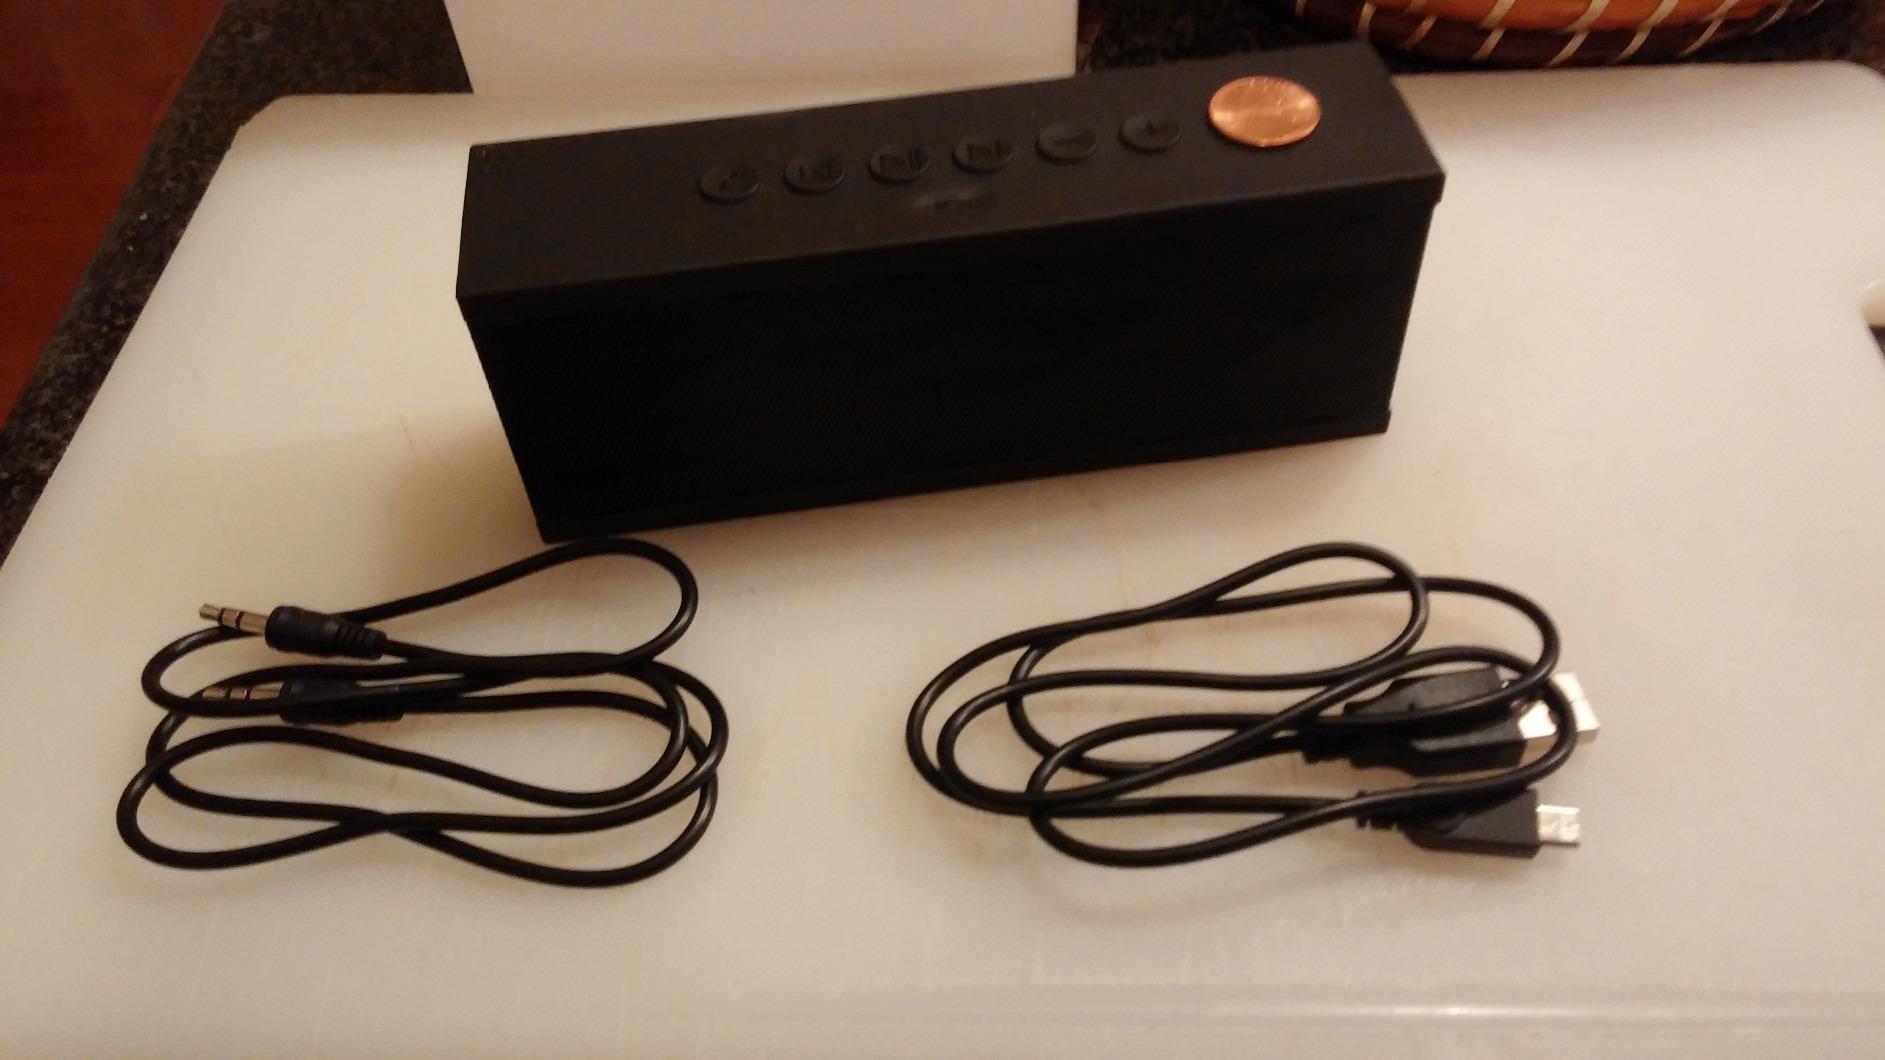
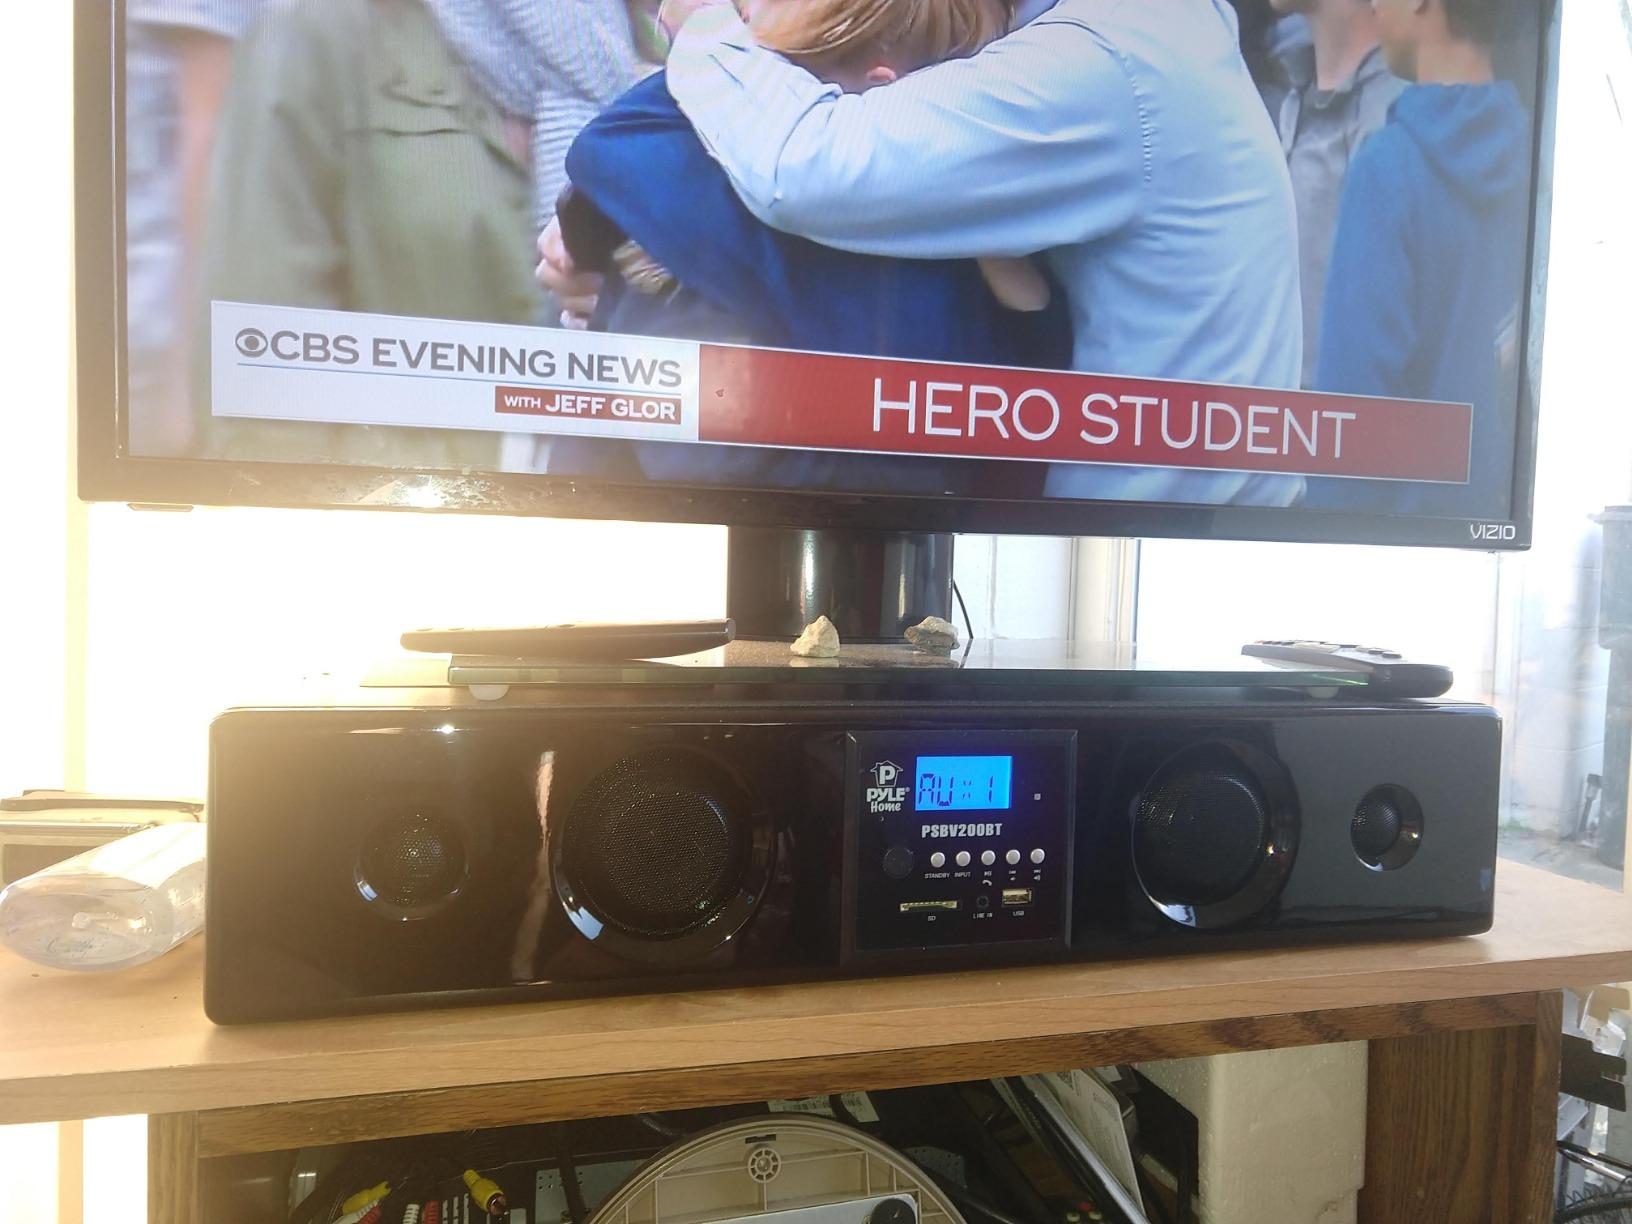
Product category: speaker
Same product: no